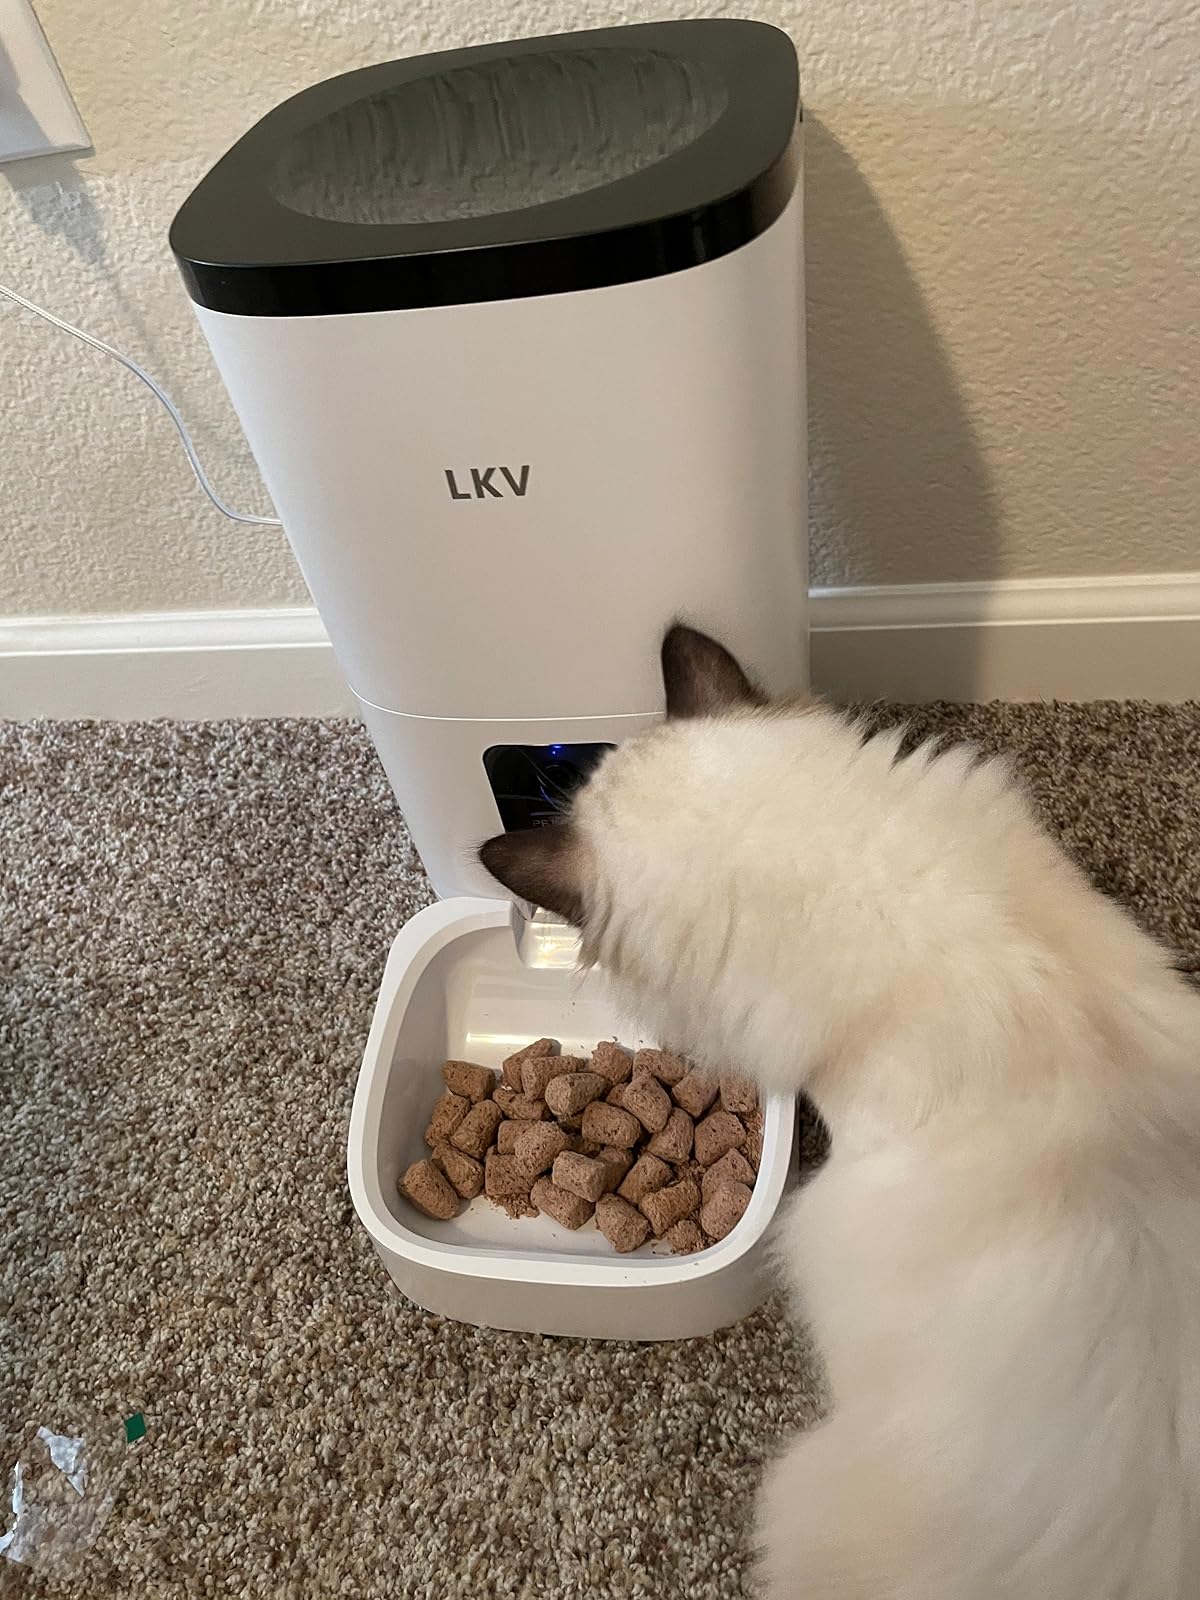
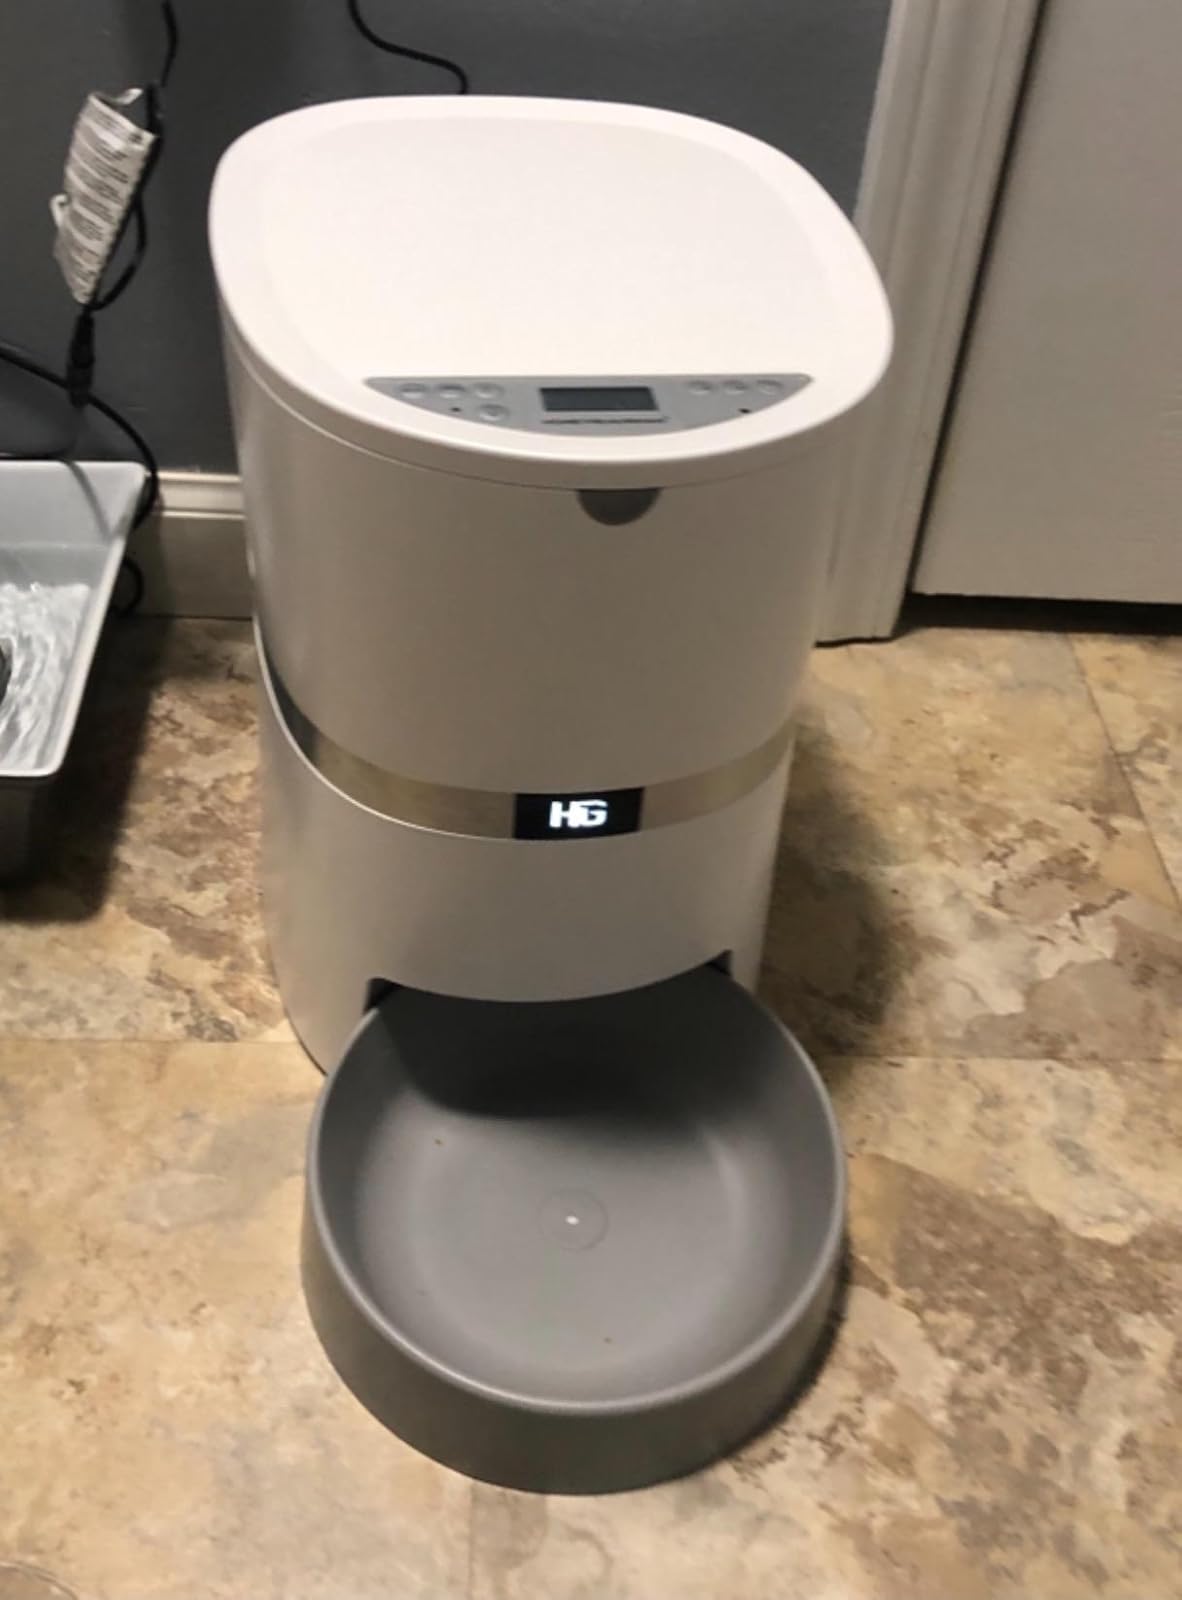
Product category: items_feeder
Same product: no